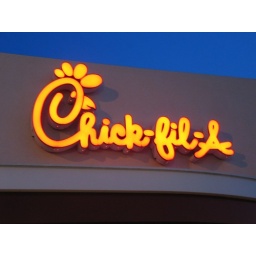
I love the logo. So adorable. I have no idea why it looks yellow in this picture but red in the next.